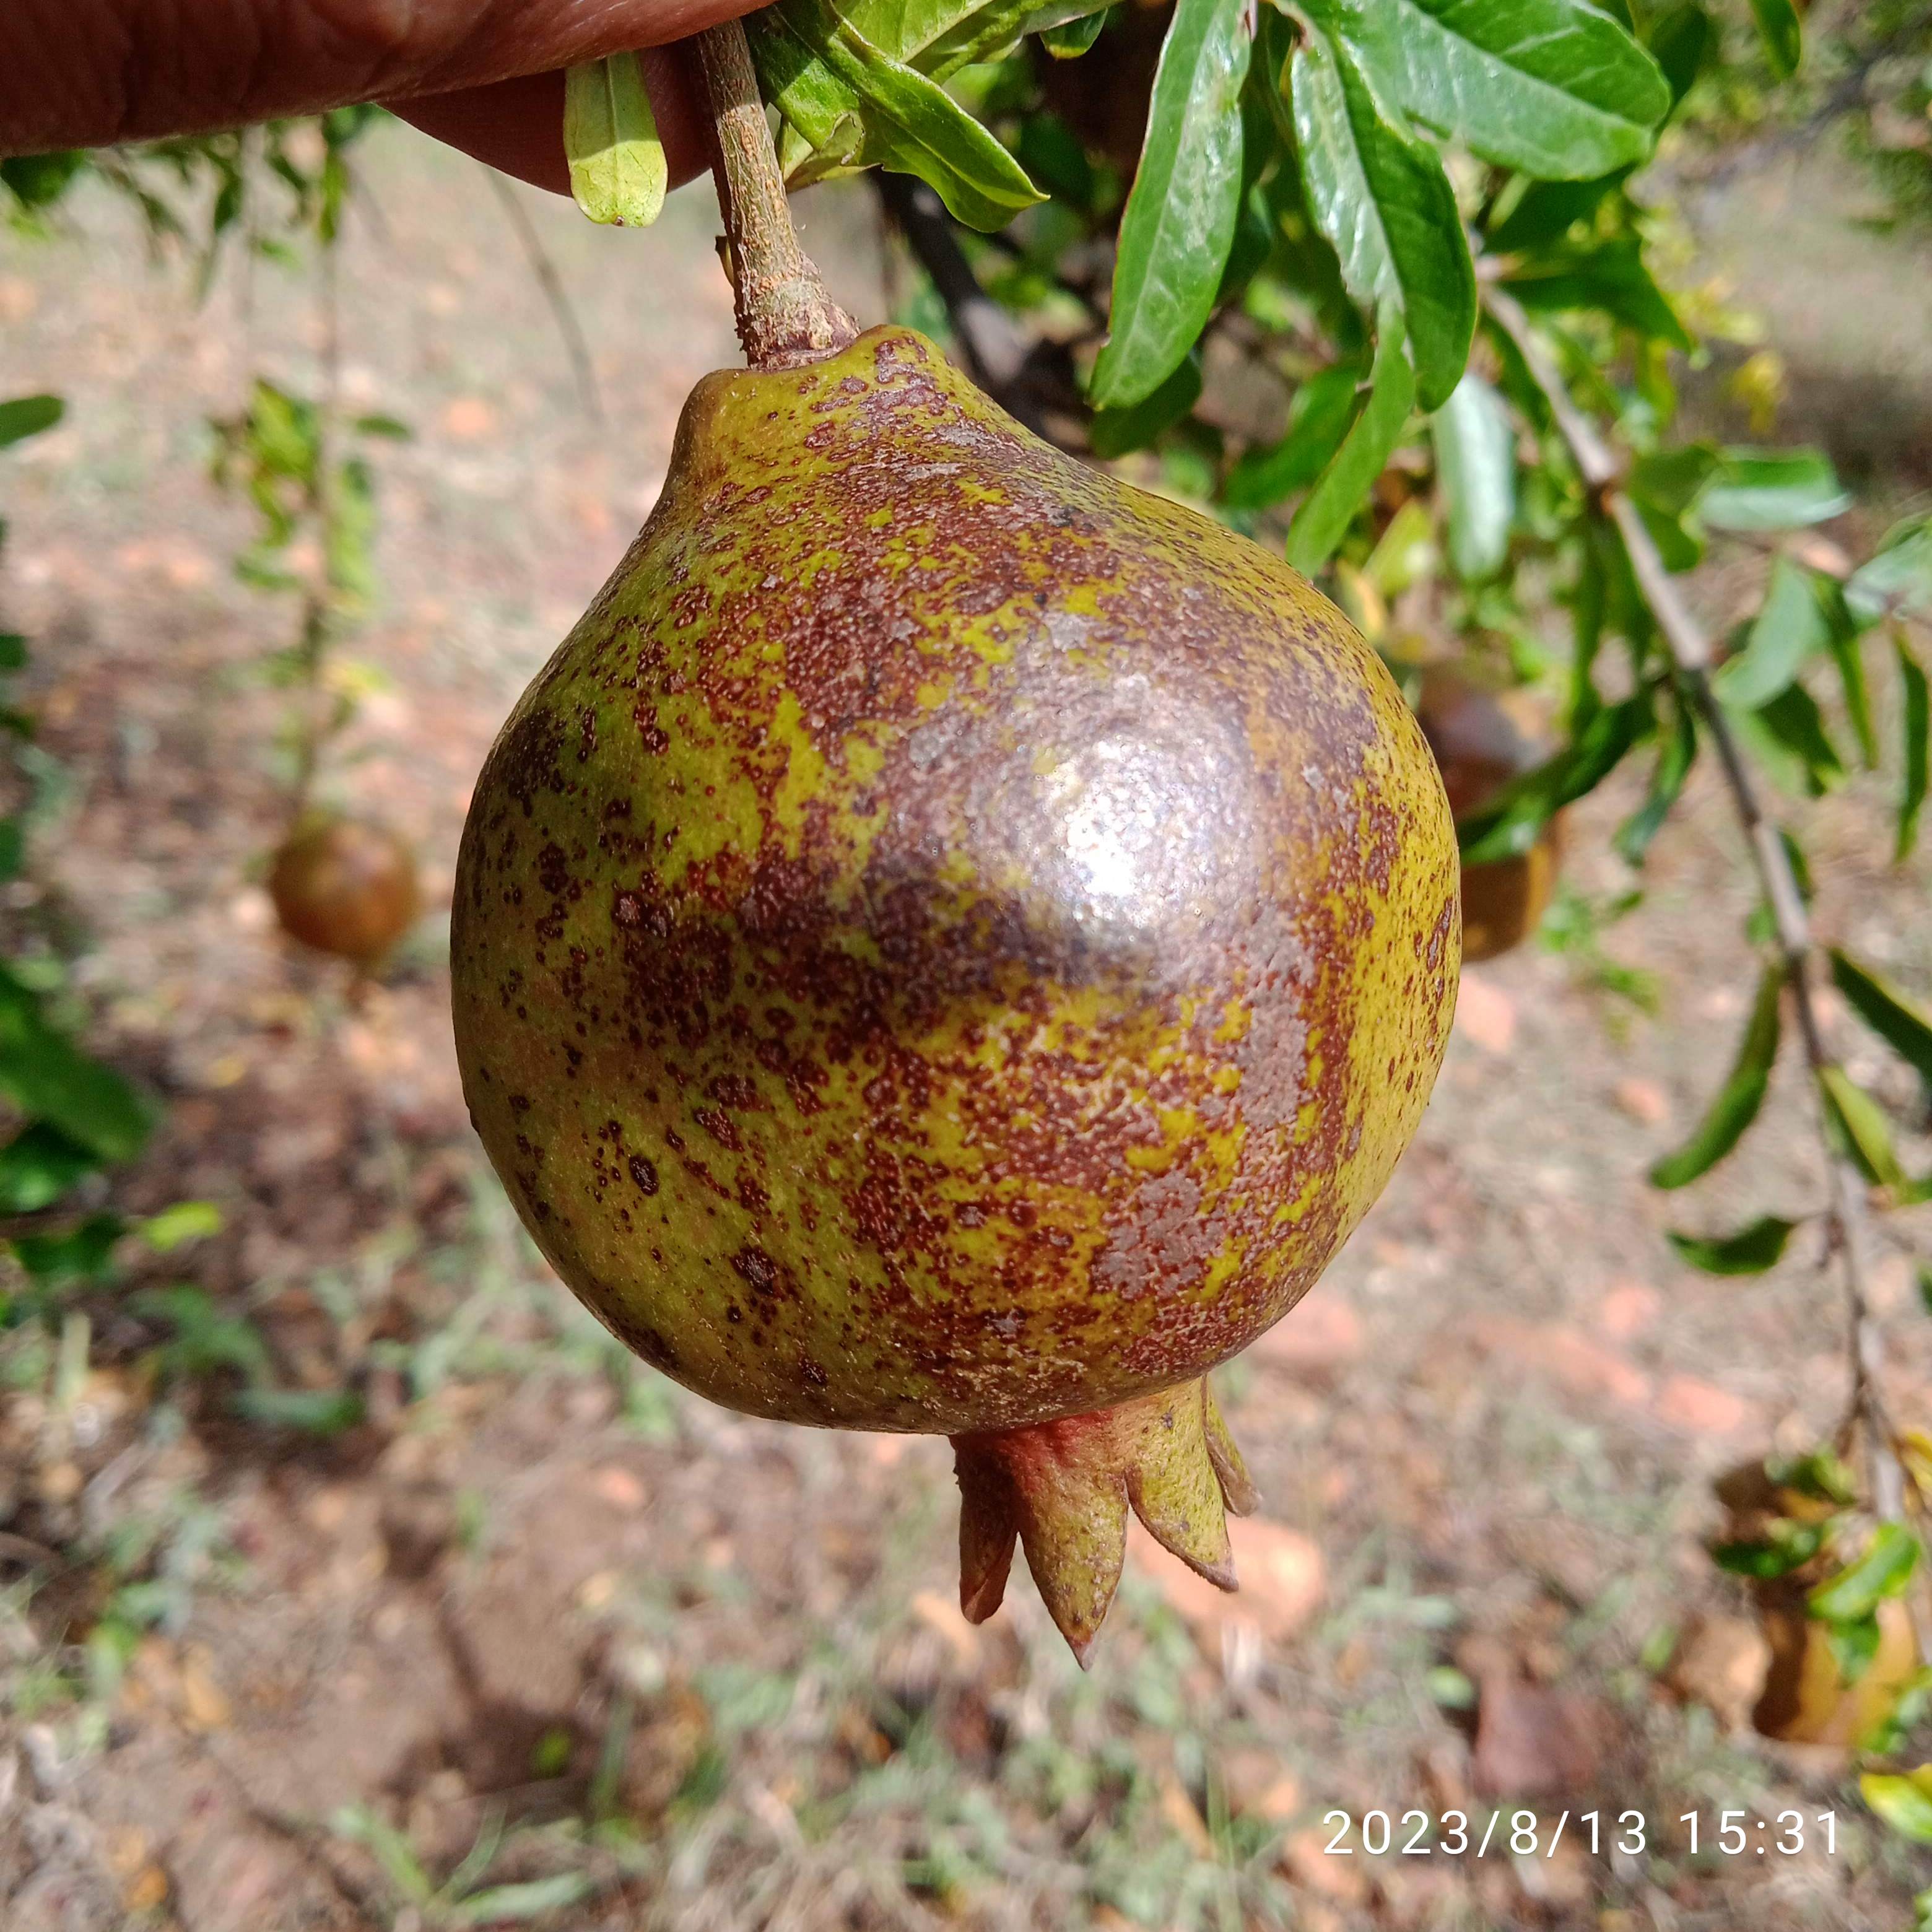
Label: Cercospora